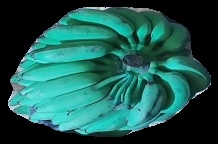
Variety: elakki-bale
Grade: grade3